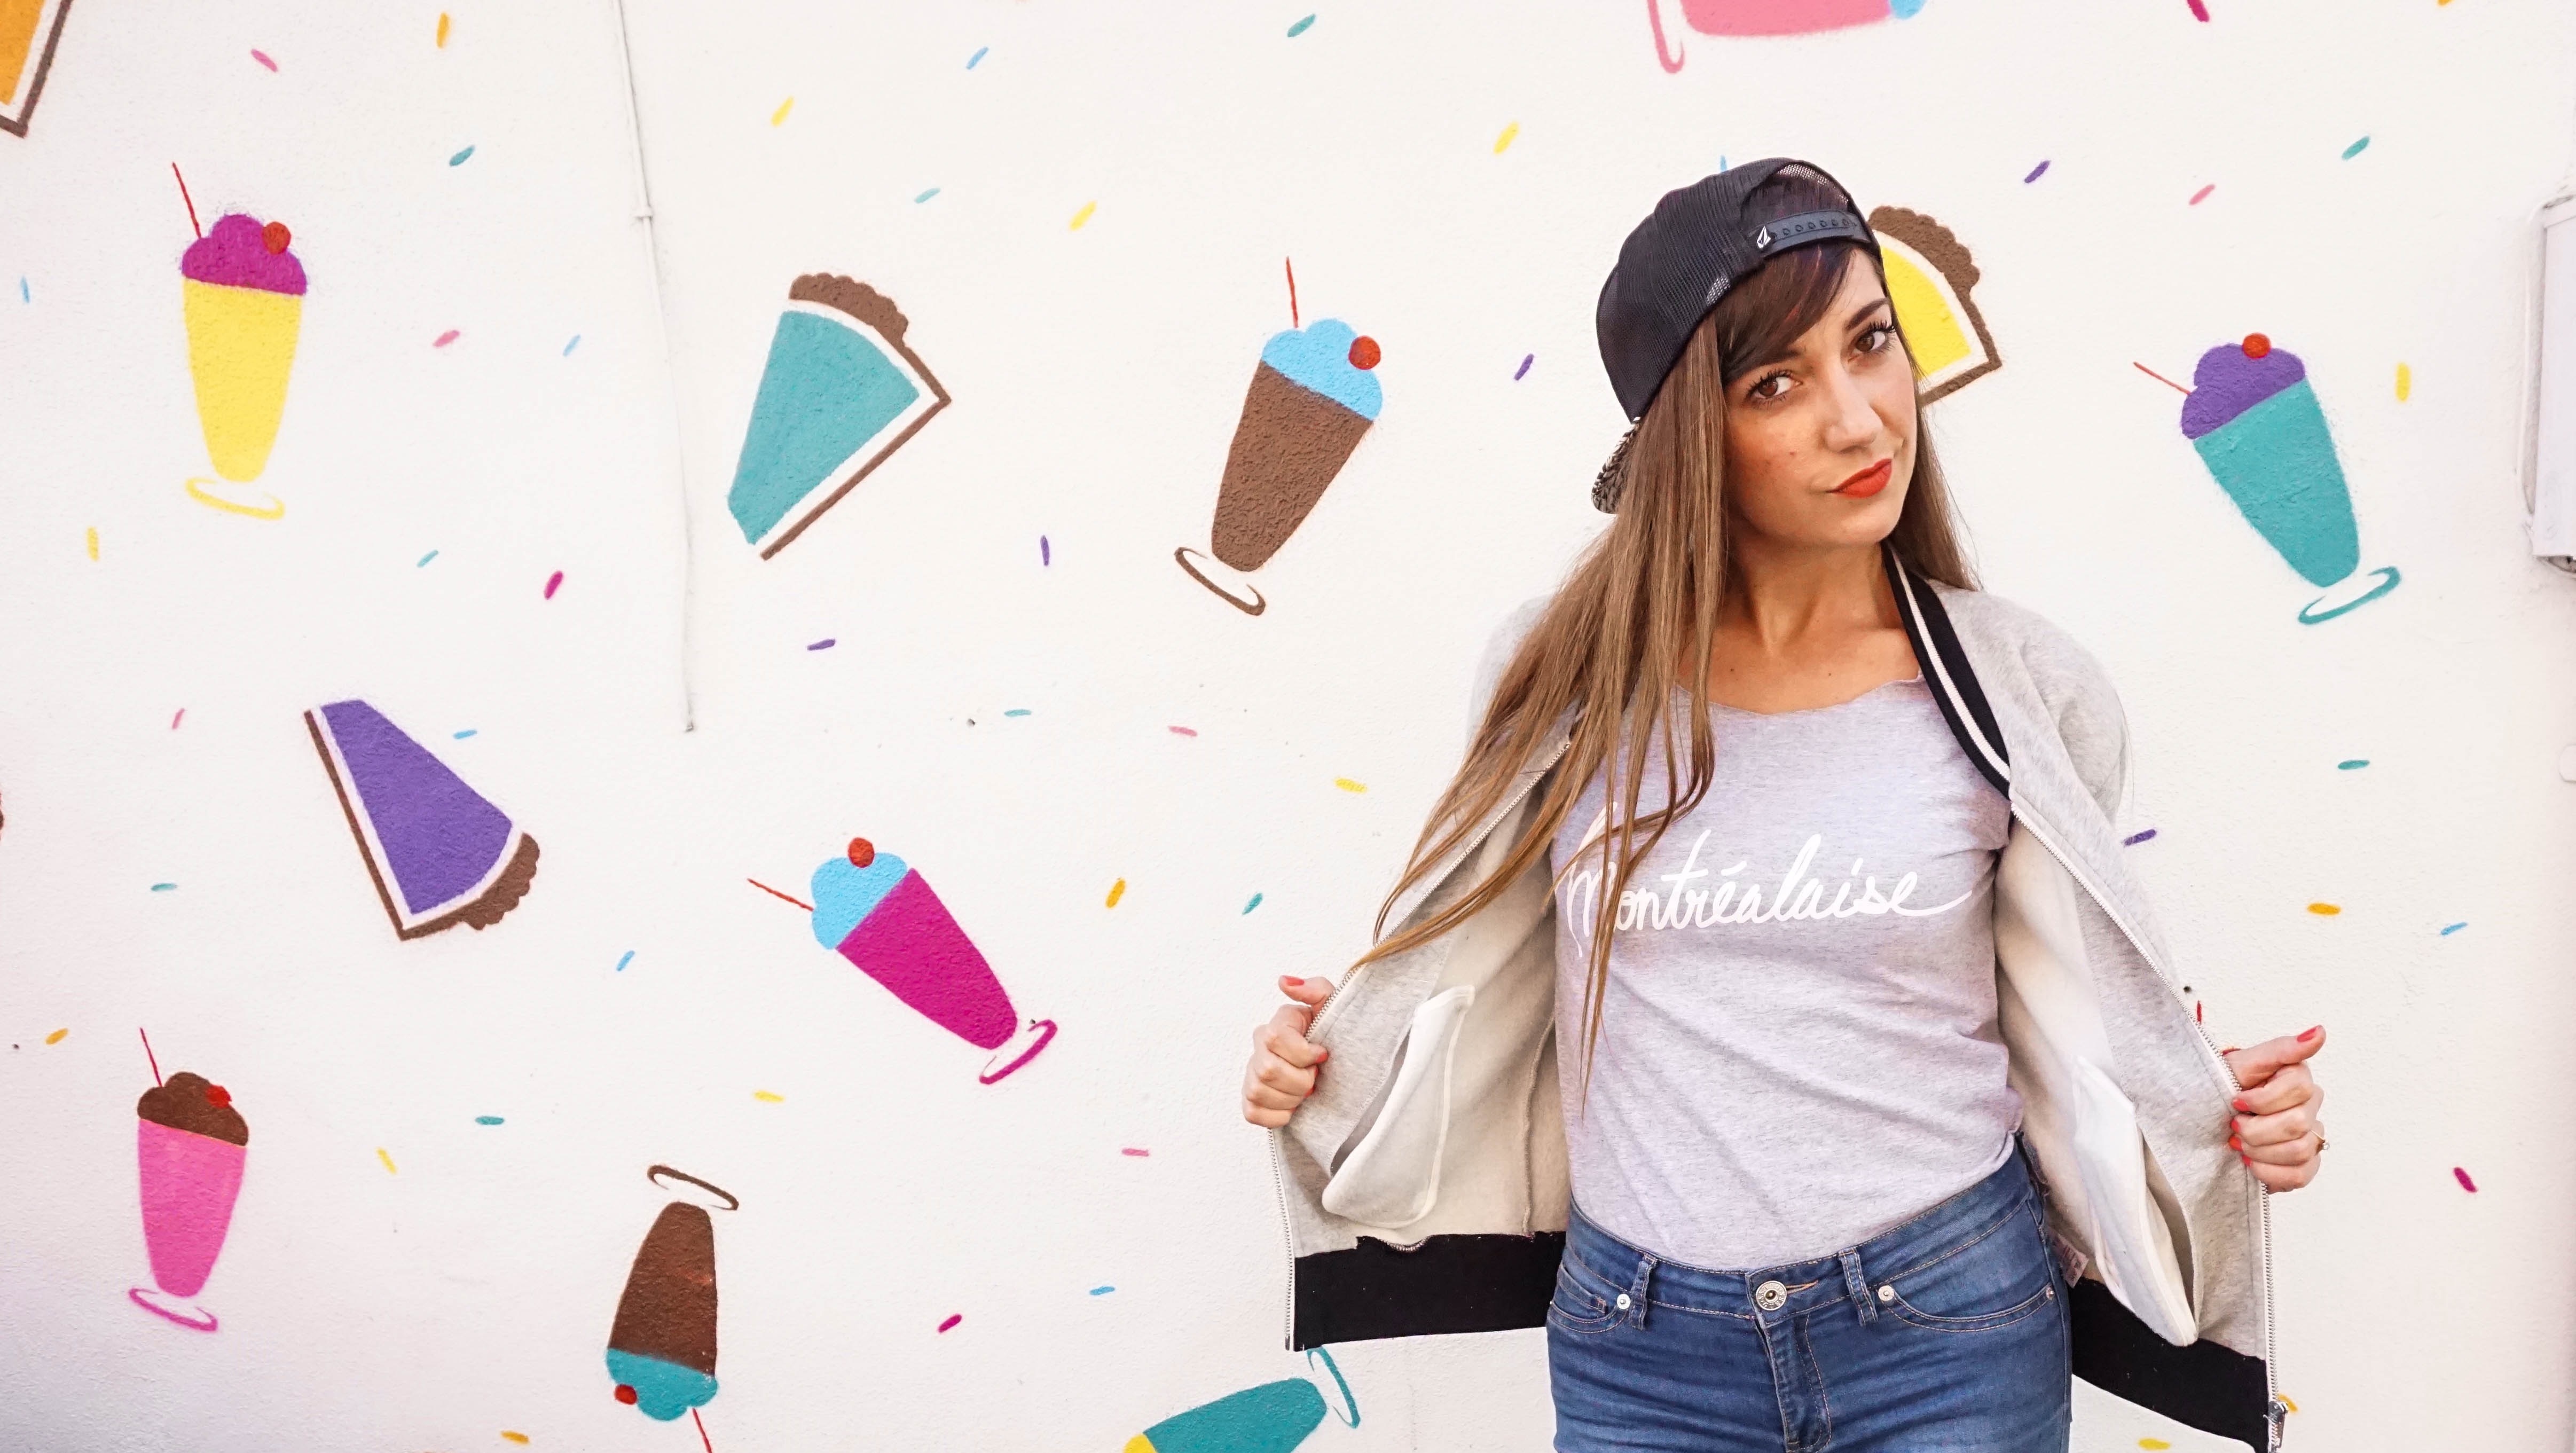
play, pattern, color, fashion, art, illustration, design